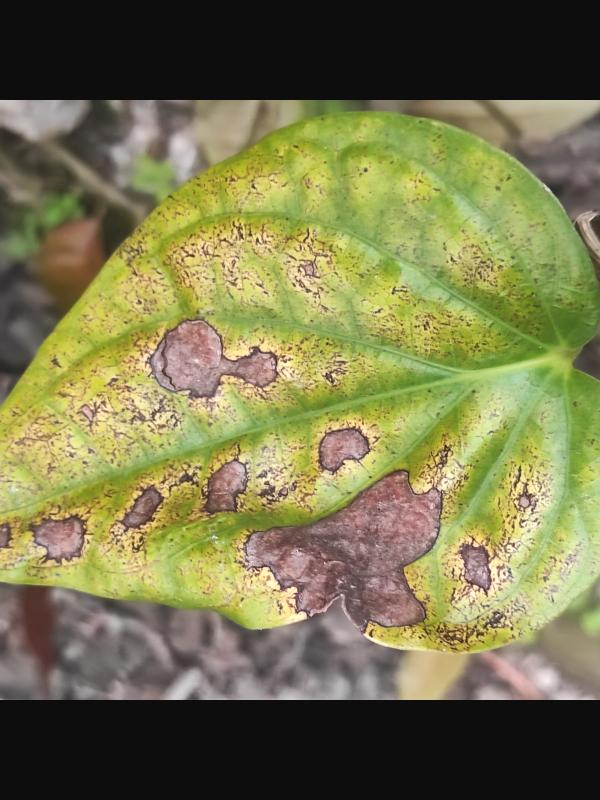
Label: Fungal_Brown_Spot_Disease